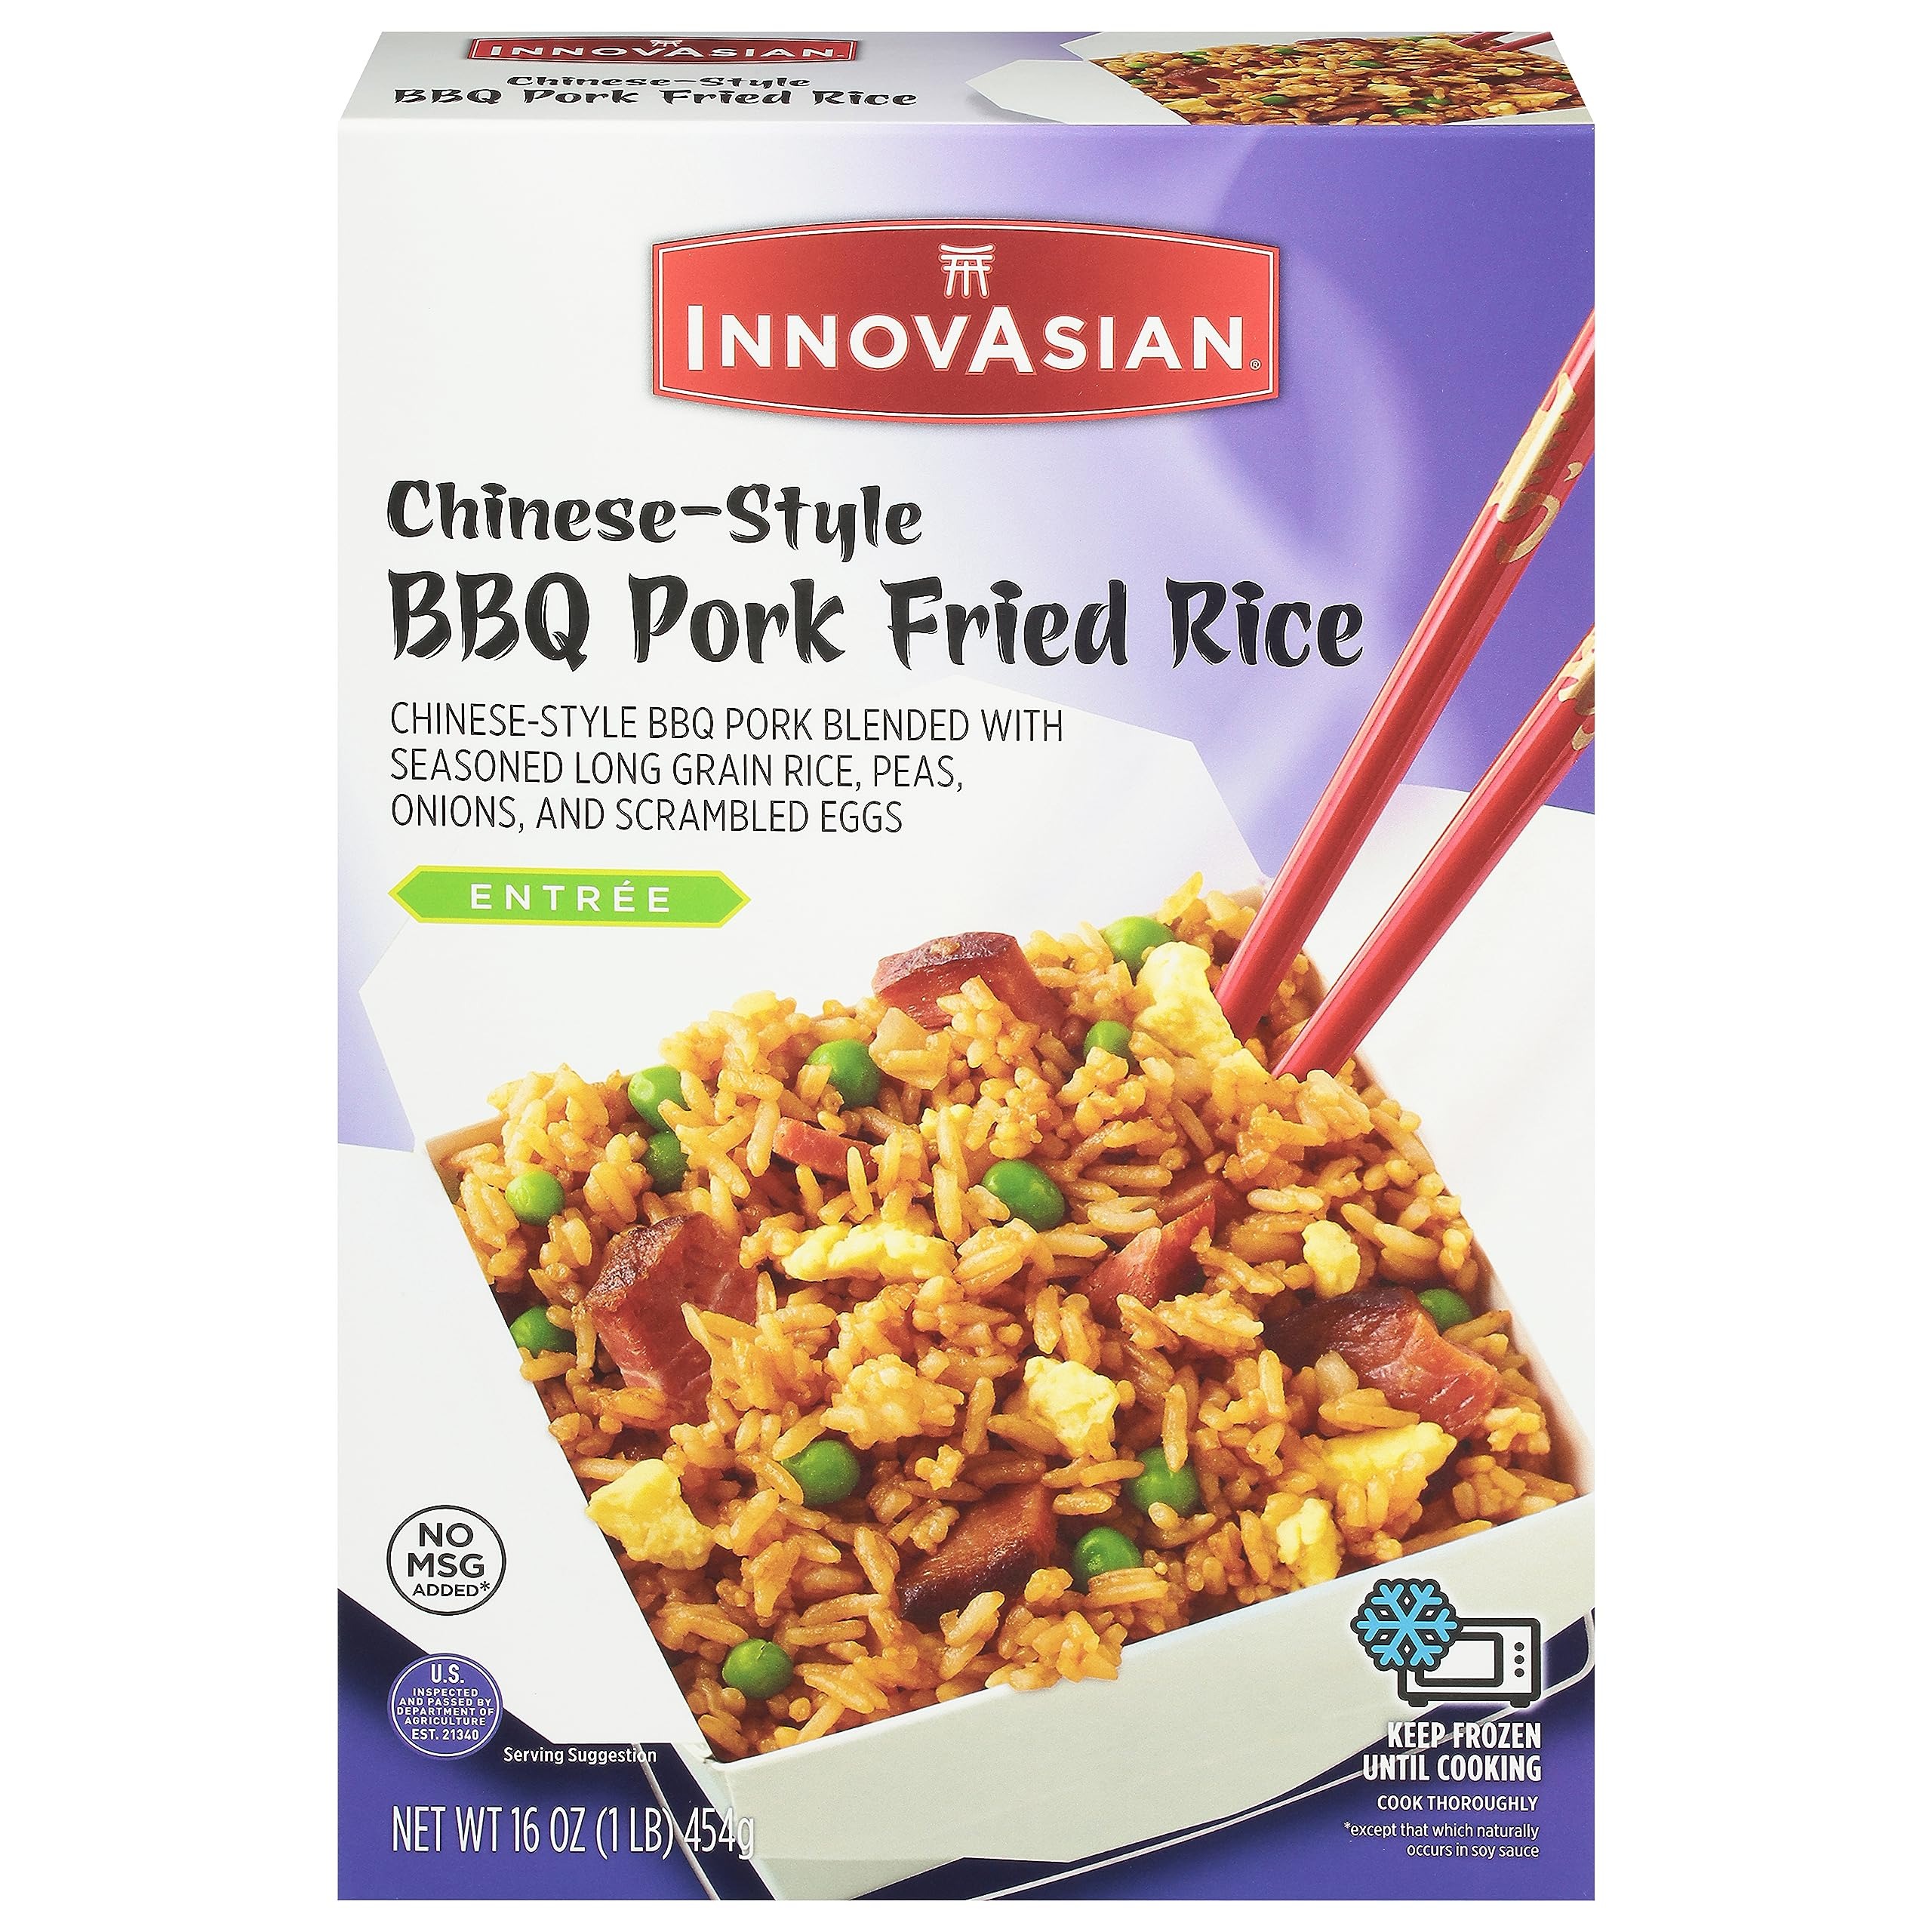
Item Name: Innovasian, BBQ Pork Fried Rice Chinese-Style Entree, 16 Ounce
Product Description: Packaged Rice Dishes
Value: 16.0
Unit: Ounce

Price: 5.97